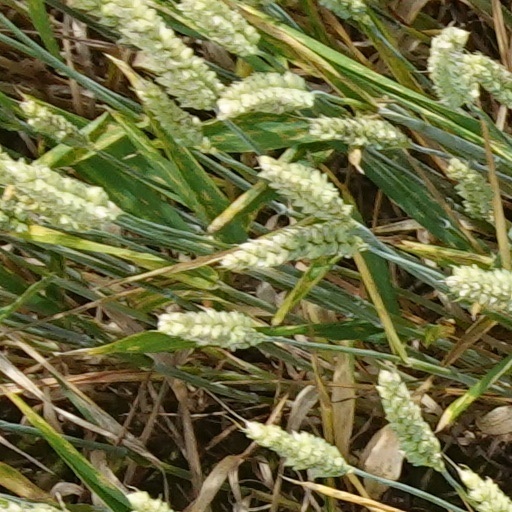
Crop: wheat